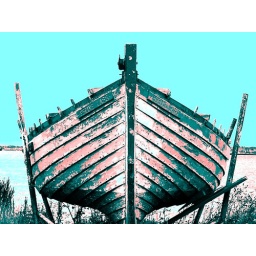
Peedie Lass...again... sorry I felt inspired! Played with this black &amp;amp; white shot in Corel Photo Paint